Mount Hope railway line

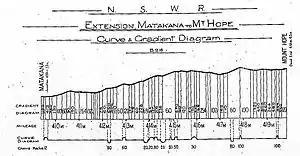

The Mount Hope line branched off the western end of the crossing loop at Matakana. This meant that any train proceeding to the branch would have to shunt from the platform as this only faced the main line. The branch left the crossing loop by a 10.57m (12 ch) radius curve to head in a generally northern direction on a steadily rising grade with a few sweeping curves. As the line was unfenced, an overall speed limit of 24 km/h (15 mph) was applied. There were no intermediate halts or stations and the terminus was of the simplest design possible - a main line with a single run-round siding 131 m (431 ft) in length, capable of holding twenty four-wheeled vehicles. No platform or signals were provided at Mount Hope - just a simple station nameboard. Only one train at a time was allowed on the branch operating under "Ordinary Train Staff" regulations. The "Staff" for the section, when not in use, was kept at Matakana. No signals were provided to protect Matakana from trains off the Mount Hope branch and so drivers of these trains had to come to a stand clear of the catch-points protecting the arrival road (loop) at the junction station. Also, as there were no turning facilities at Mount Hope, locomotives had to operate tender-first in one direction. It would appear that it was expected that locomotives would be able to run from Euabalong West (the last watering point) to Mount Hope and return, a distance of 126 km (78½ miles), without requiring additional water, but if none was available at Euabalong West, provision was made in the local instructions for a bogie water tank to be conveyed from Condobolin and for the locomotive to run tender first on the outward journey, propelling the water tank from Euabalong West.